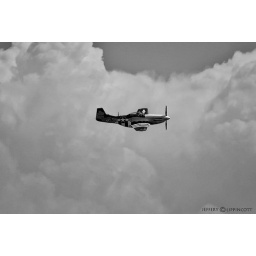
This is the same photo but in black and white